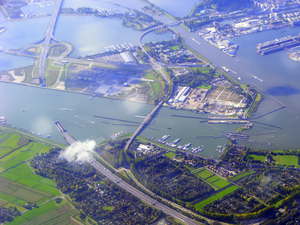
Le Zeeburgereiland est une île triangulaire faisant partie du quartier Zeeburg, dans la banlieue d'Amsterdam aux Pays-Bas.